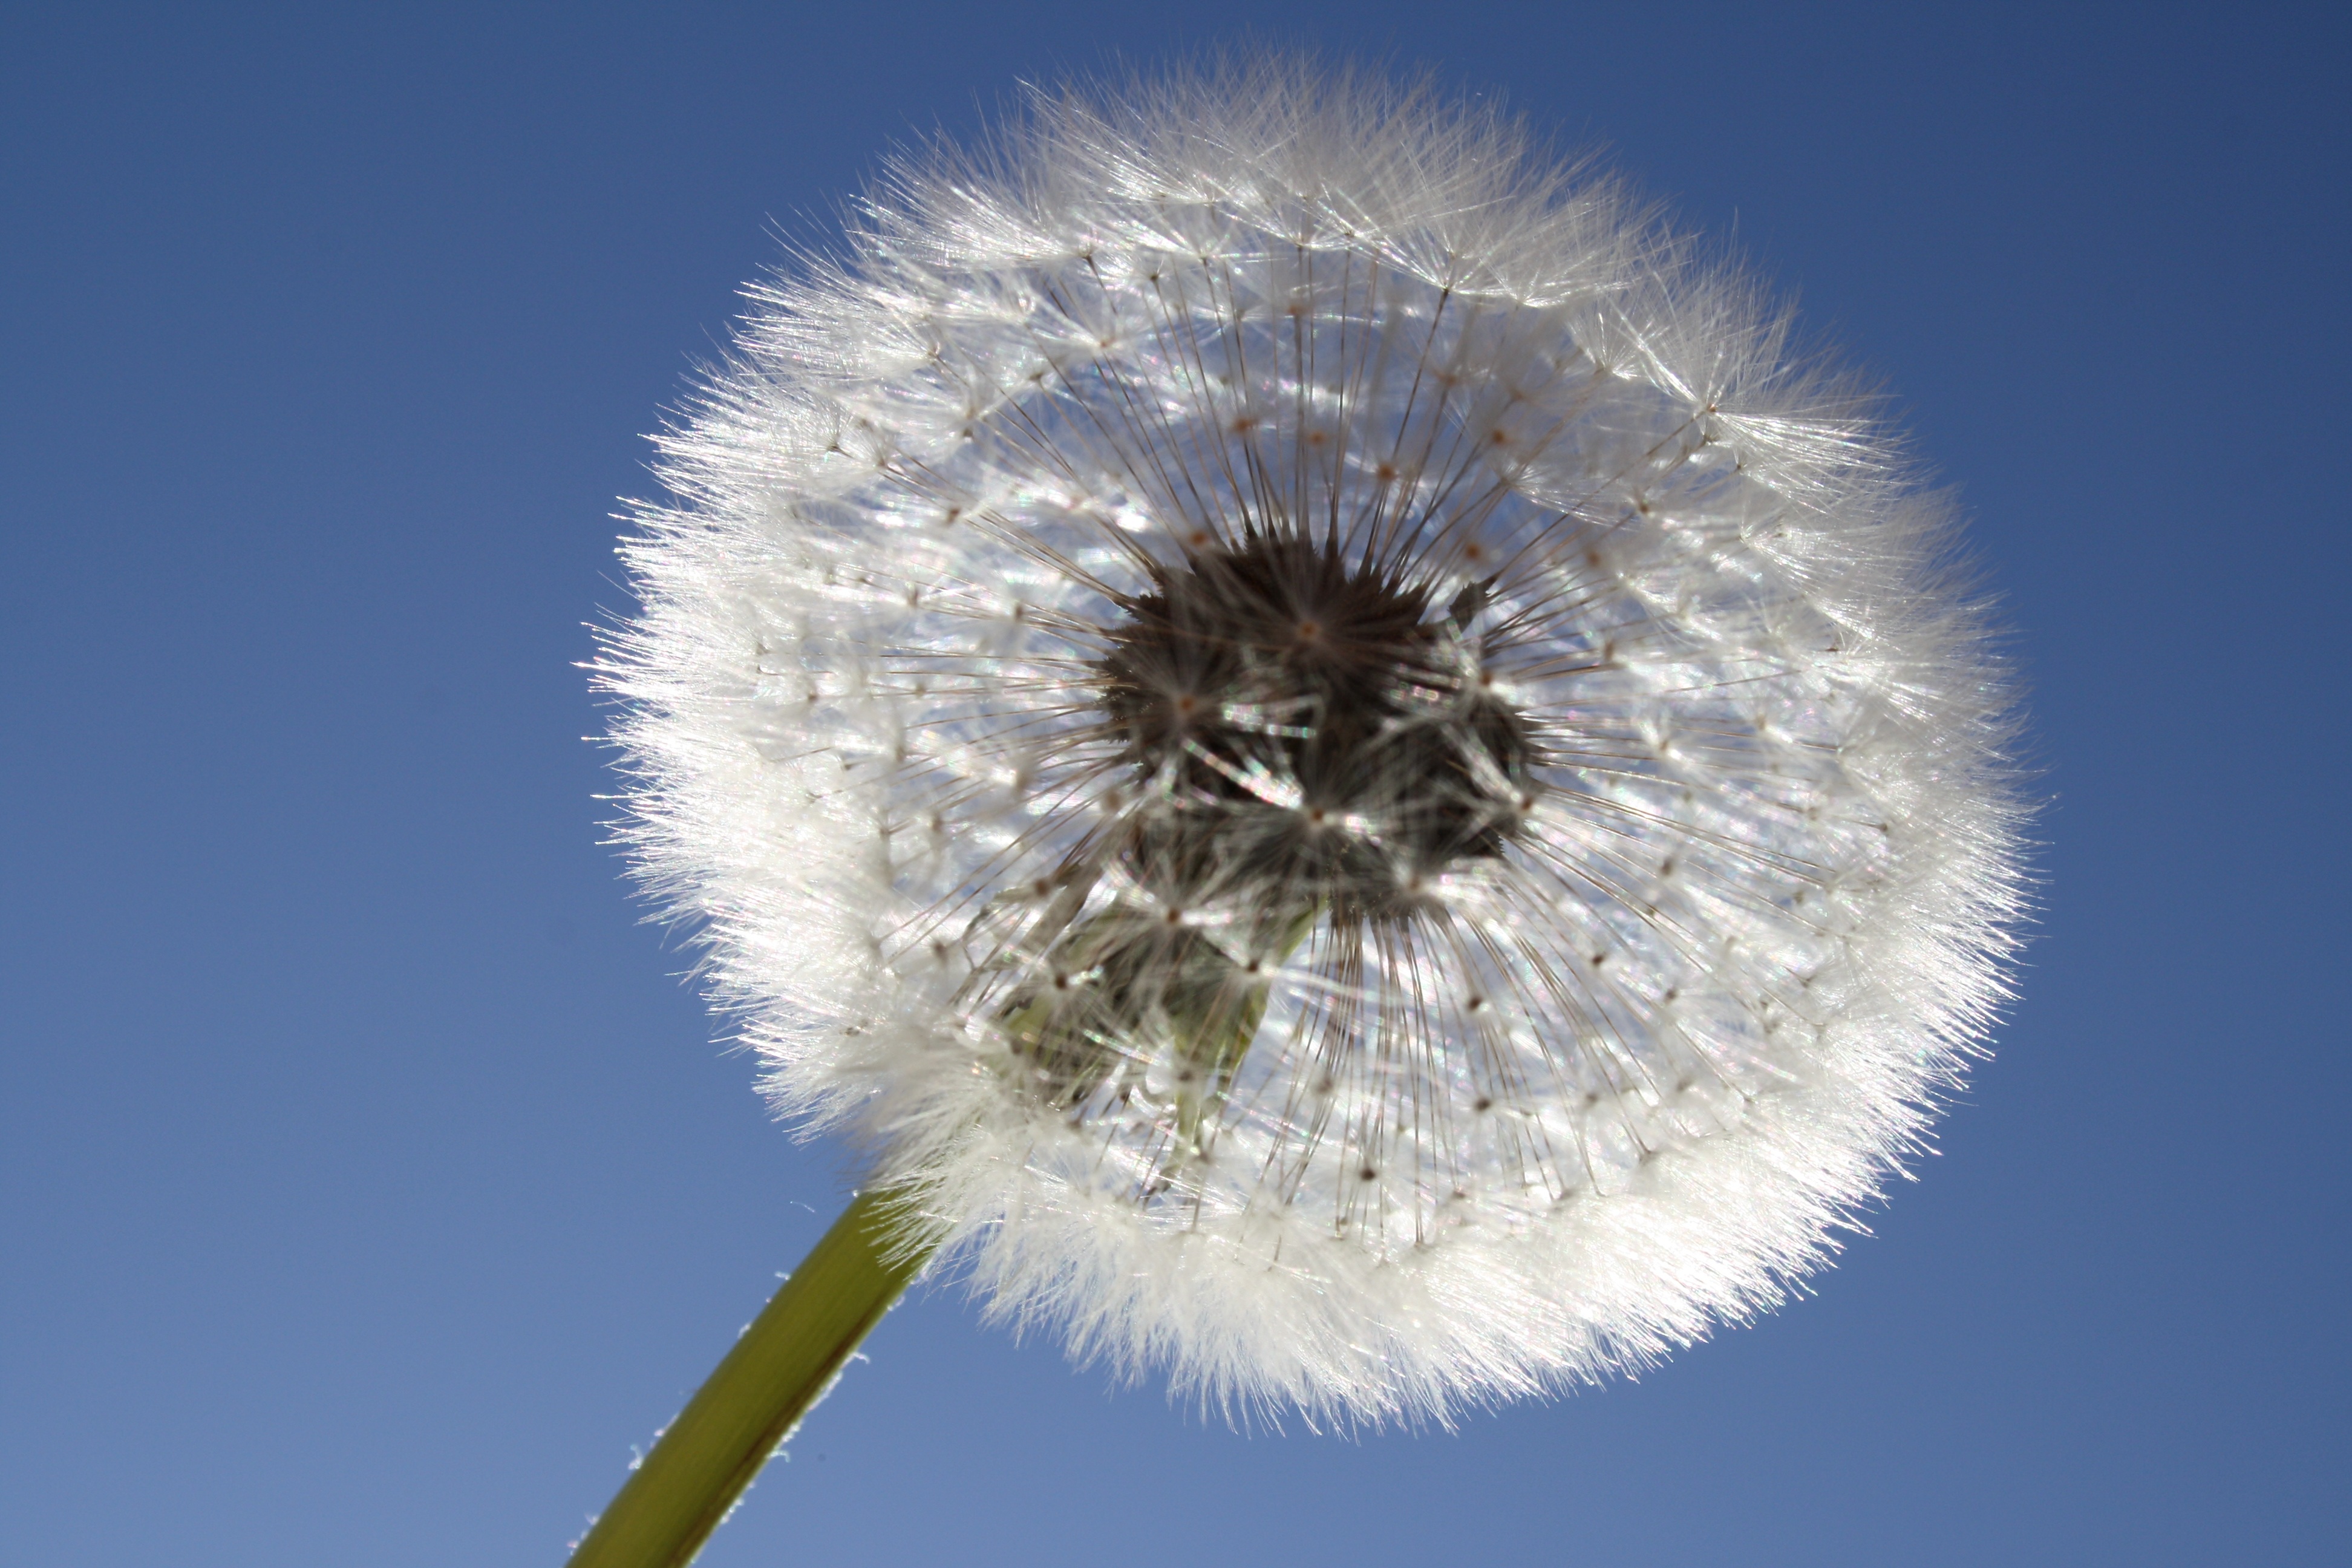
nature, plant, sky, sunshine, sun, dandelion, flower, spring, flora, close up, pointed flower, sunny, macro photography, flowering plant, daisy family, light on, plant stem, land plant